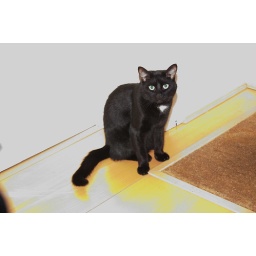
Overuse of the flash resulted in this odd &amp;quot;nuclear shadow&amp;quot; of the cat in the wooden floor!